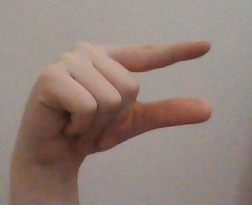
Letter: dal